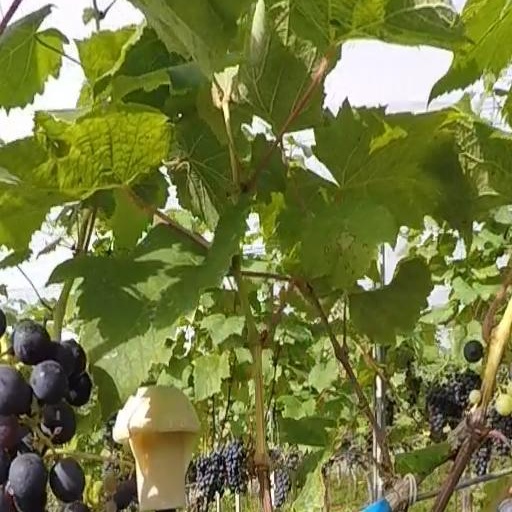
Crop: grape